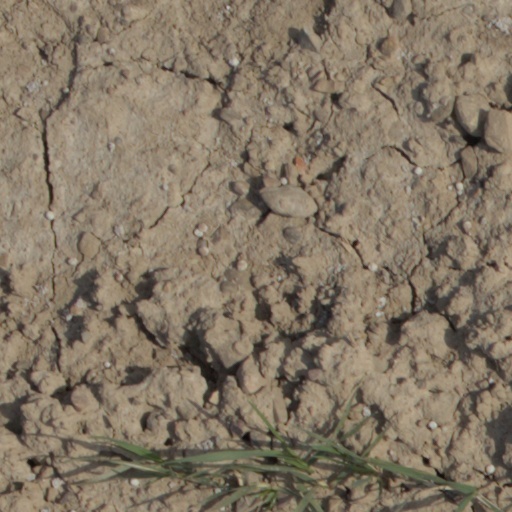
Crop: wheat